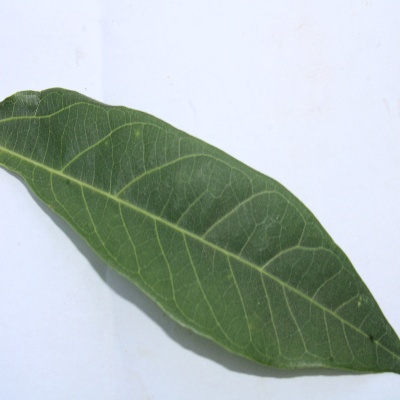
Crop: Cassava
Condition: healthy